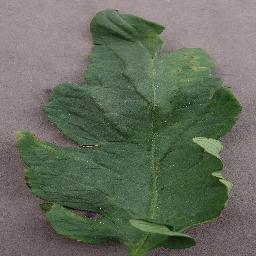
Label: Tomato___Bacterial_spot